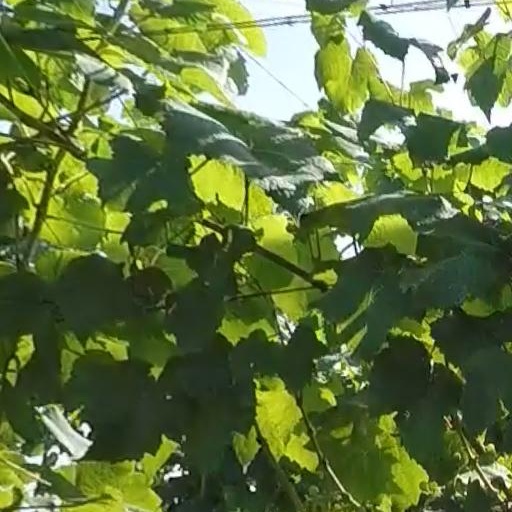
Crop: grape